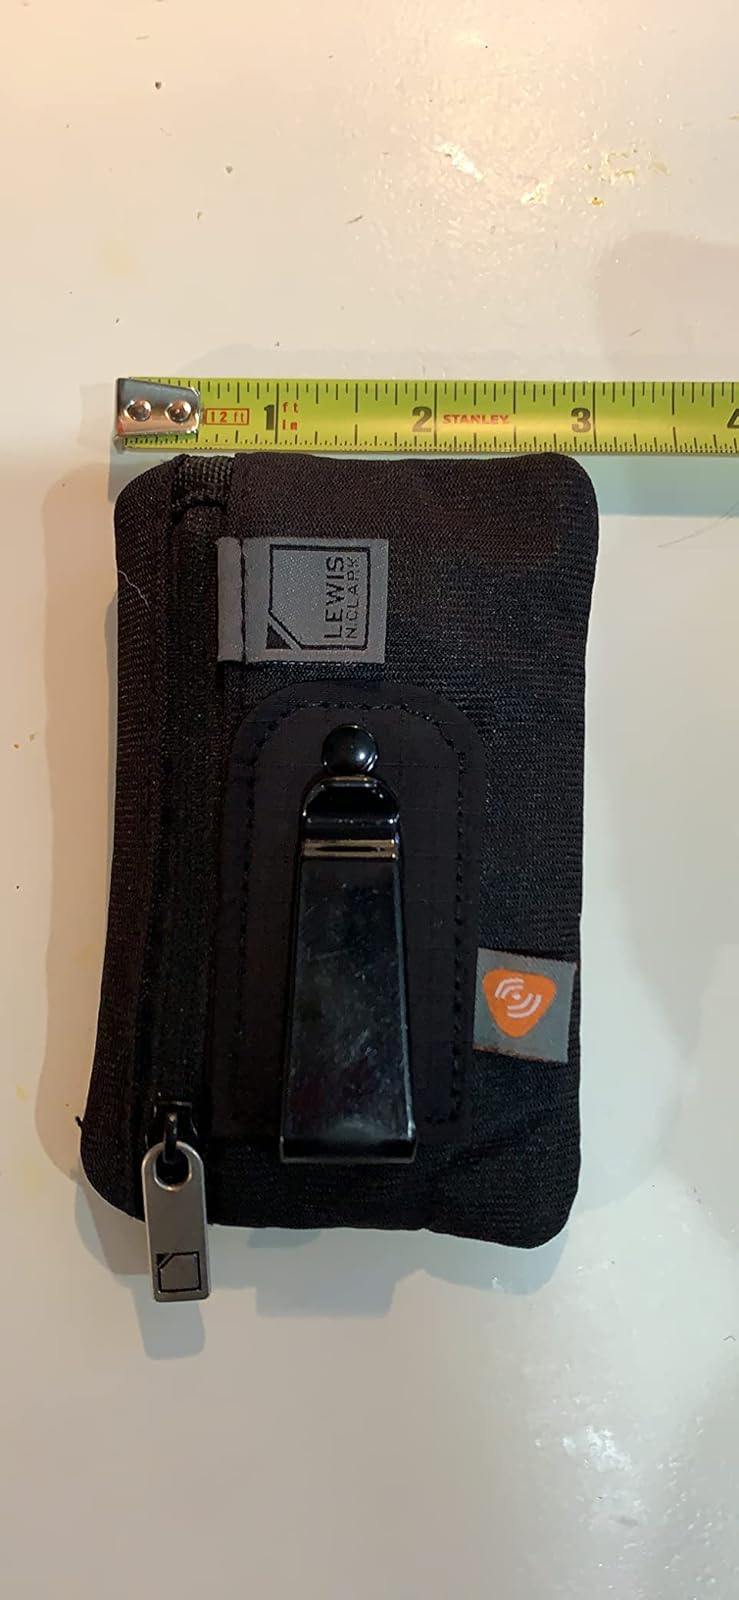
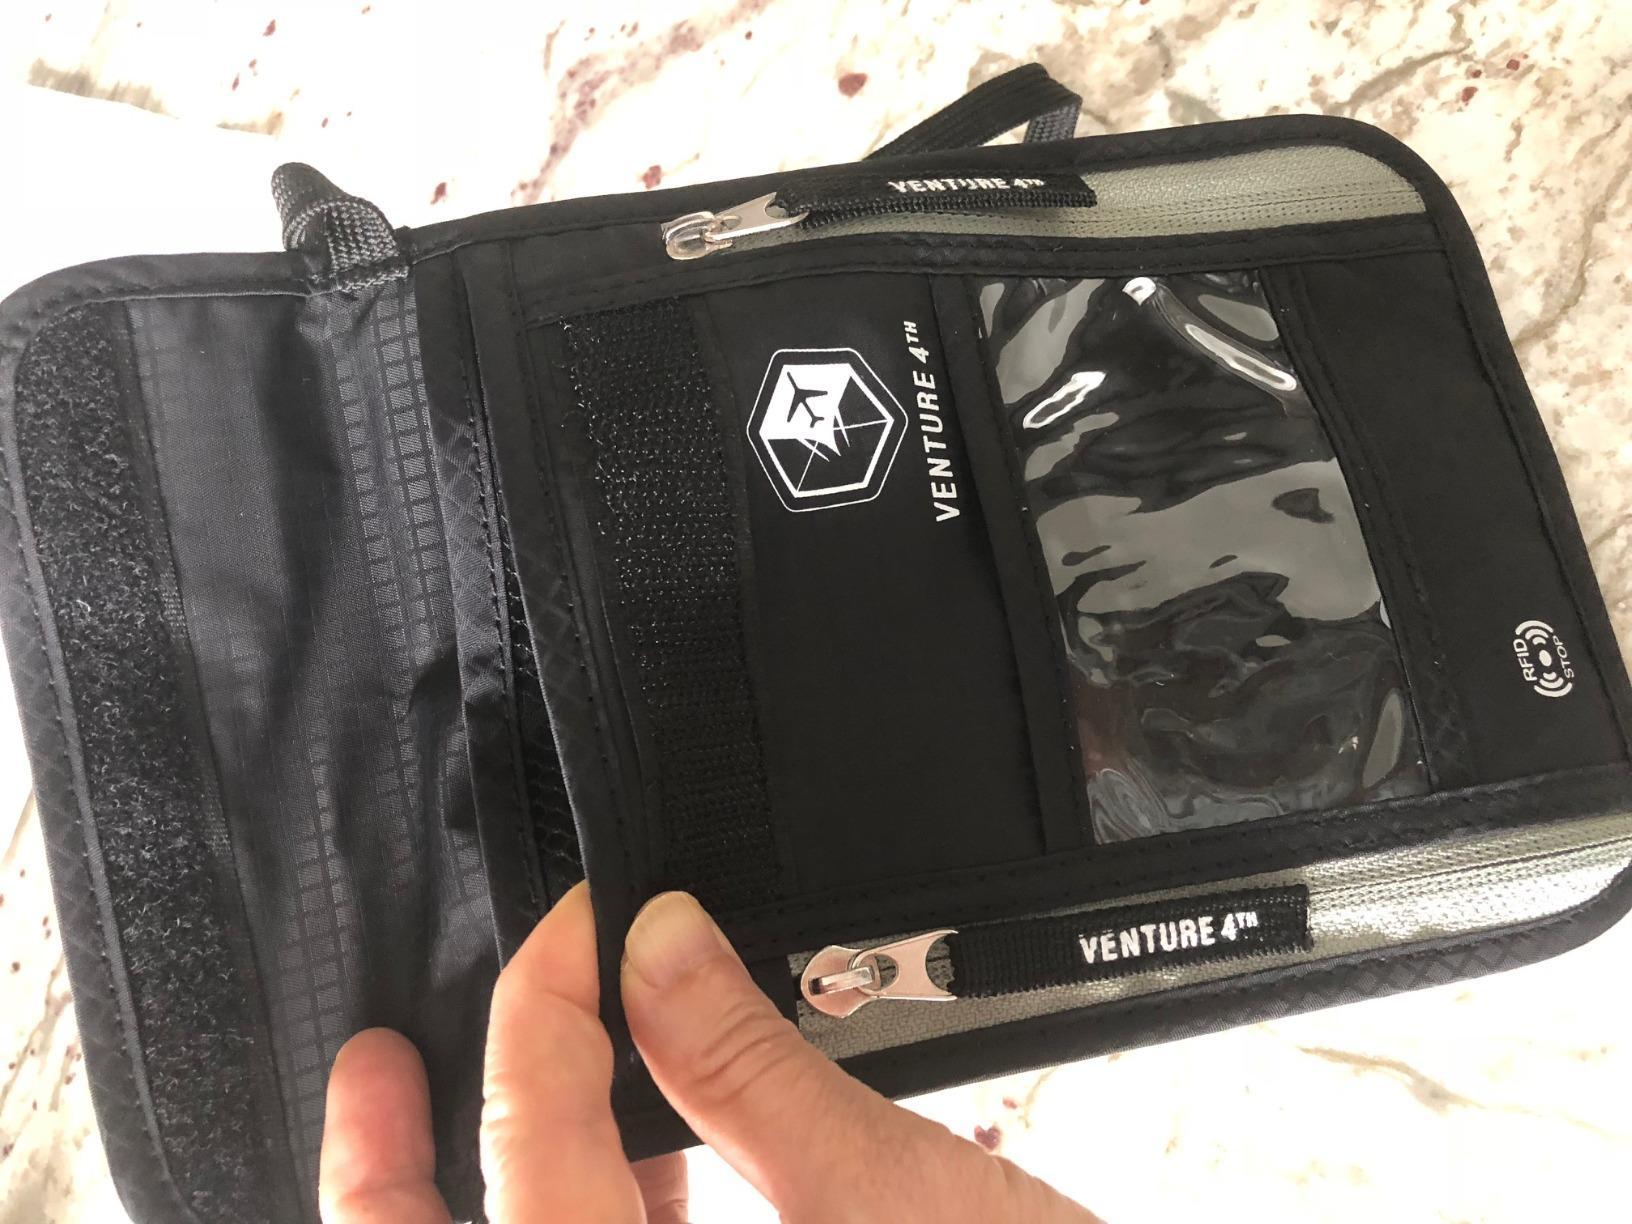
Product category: accessories_wallet
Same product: no